Liceo Mexicano Japonés

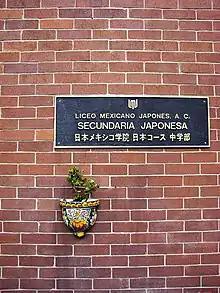
The junior high school of the Japanese section

The school has two sections: The Mexican section with Spanish-language classes and a curriculum according to the Mexican Secretariat of Public Education (SEP) and the National Autonomous University of Mexico (UNAM), and the Japanese section with classes in Japanese and a curriculum according to the Japanese Ministry of Education, Culture, Sports, Science and Technology (MEXT).